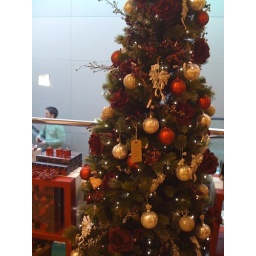
first tree this season - spotted in BT